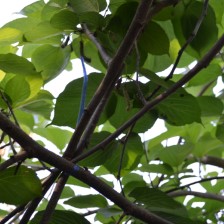
Variety: TaiwanMeacho